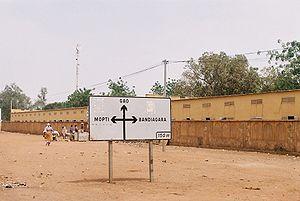
Sévaré est le faubourg est de la commune de Mopti dans le centre du Mali. Il est situé sur l'axe routier Bamako-Gao et à l'origine de la digue de 15 km qui relie Mopti aux terres non inondables. Sévaré compte aujourd'hui environ 40 000 habitants.
La Route nationale 6 traverse le Mali depuis Bamako, la capitale, jusqu'à Sévaré.